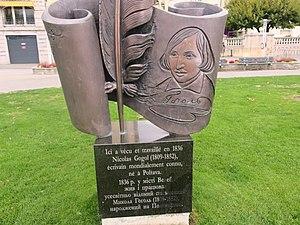
Ici a vécu et travaillé en 1836 Nicolas Gogol (1809-1852), écrivain mondialement connu, né à Poltova (Ukraine) et mort à Moscou. Monument érigé face au lac Léman à Vevey.
Nicolas Vassiliévitch Gogol est un romancier, nouvelliste, dramaturge, poète et critique littéraire russe d'origine ukrainienne, né à Sorotchintsy dans le gouvernement de Poltava le 20 mars 1809 et mort à Moscou le 21 février 1852. Il est considéré comme l'un des écrivains classiques de la littérature russe.